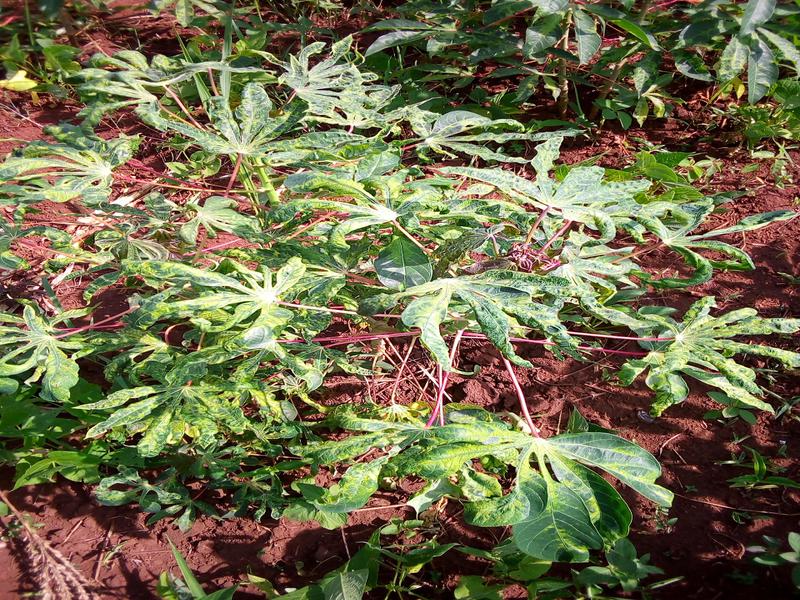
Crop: cassava
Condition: mosaic_disease